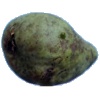
Label: pear_stone